Nepidae

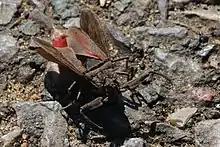

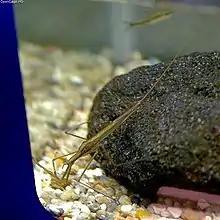
With about 100 species, "Ranatra" is the most diverse genus

Nepidae are brown insects, but some species have a bright red abdomen that can be seen when the wings are open. Their body is broad and flat (subfamily Nepinae) or long and thin (subfamily Ranatrinae). They are rather poor swimmers and typically crawl about on aquatic vegetation. They can fly, but this is infrequently seen. In most species the body is between long, although the largest such as the East Asian "Ranatra chinensis" and South American "R. magna" can approach .